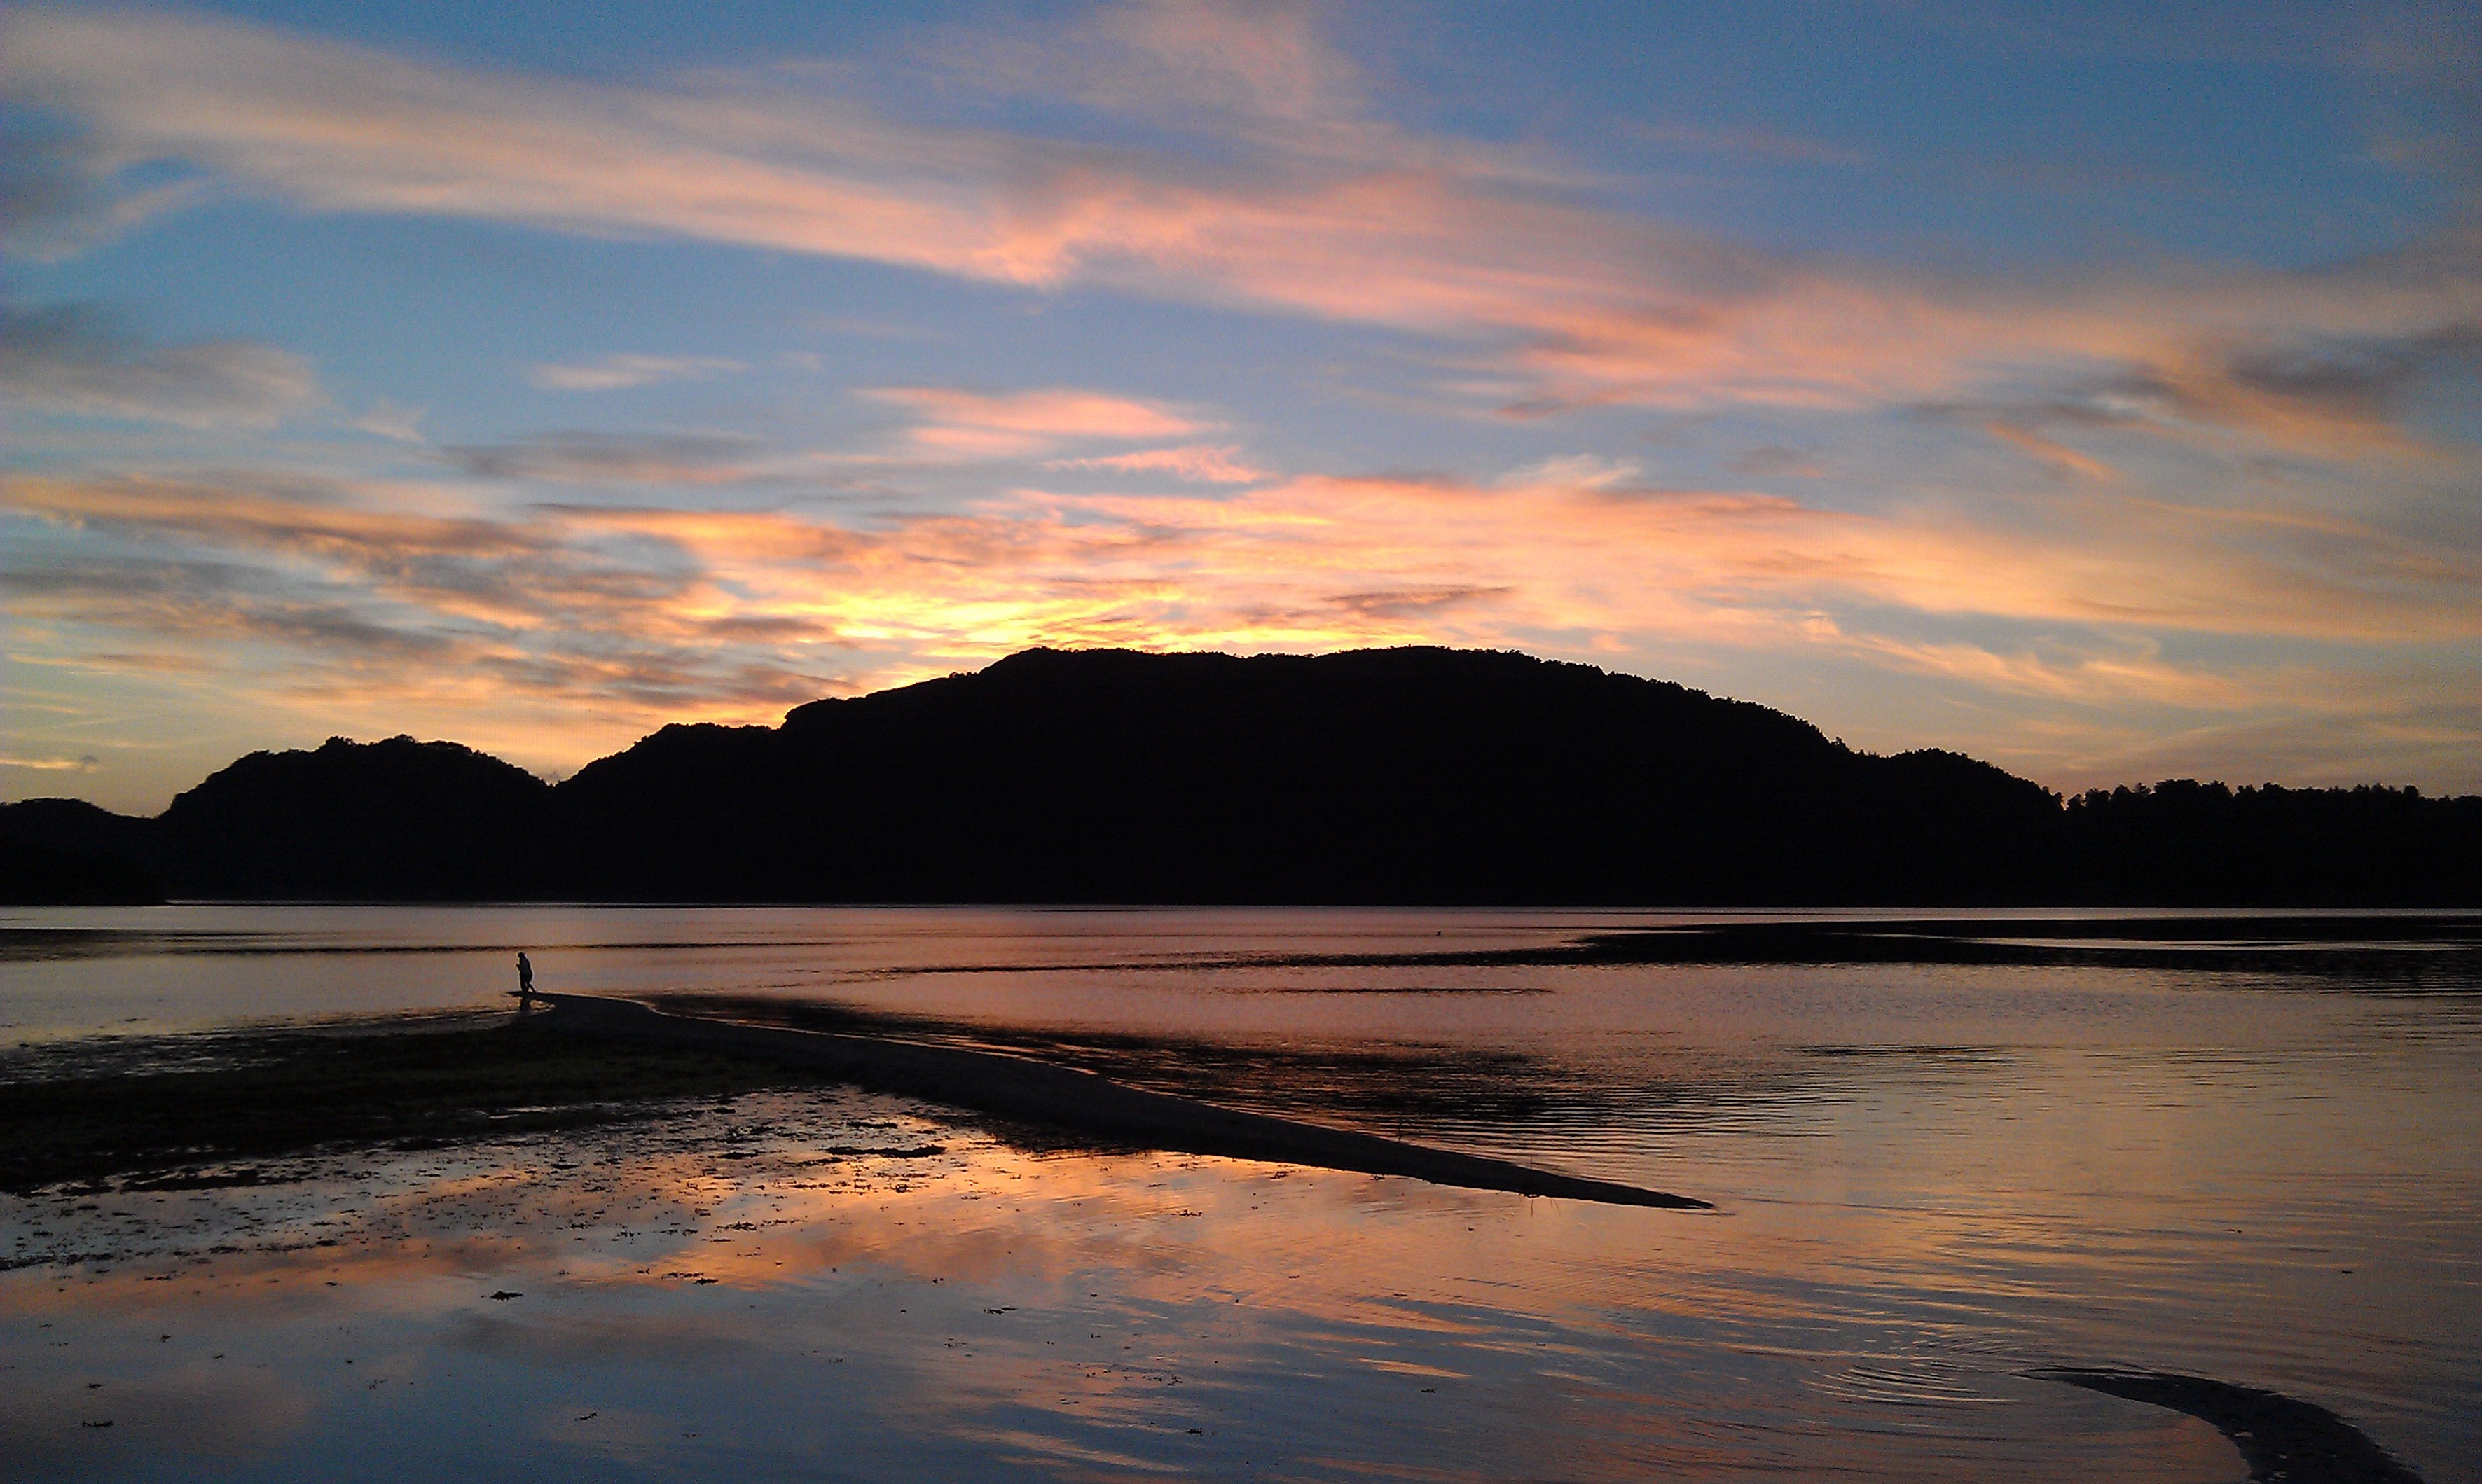
beach, sea, coast, ocean, horizon, cloud, sky, sun, sunrise, sunset, sunlight, morning, shore, wave, lake, dawn, river, dusk, evening, reflection, bay, fjord, body of water, loch, abendstimmung, norway, afterglow, blue hour